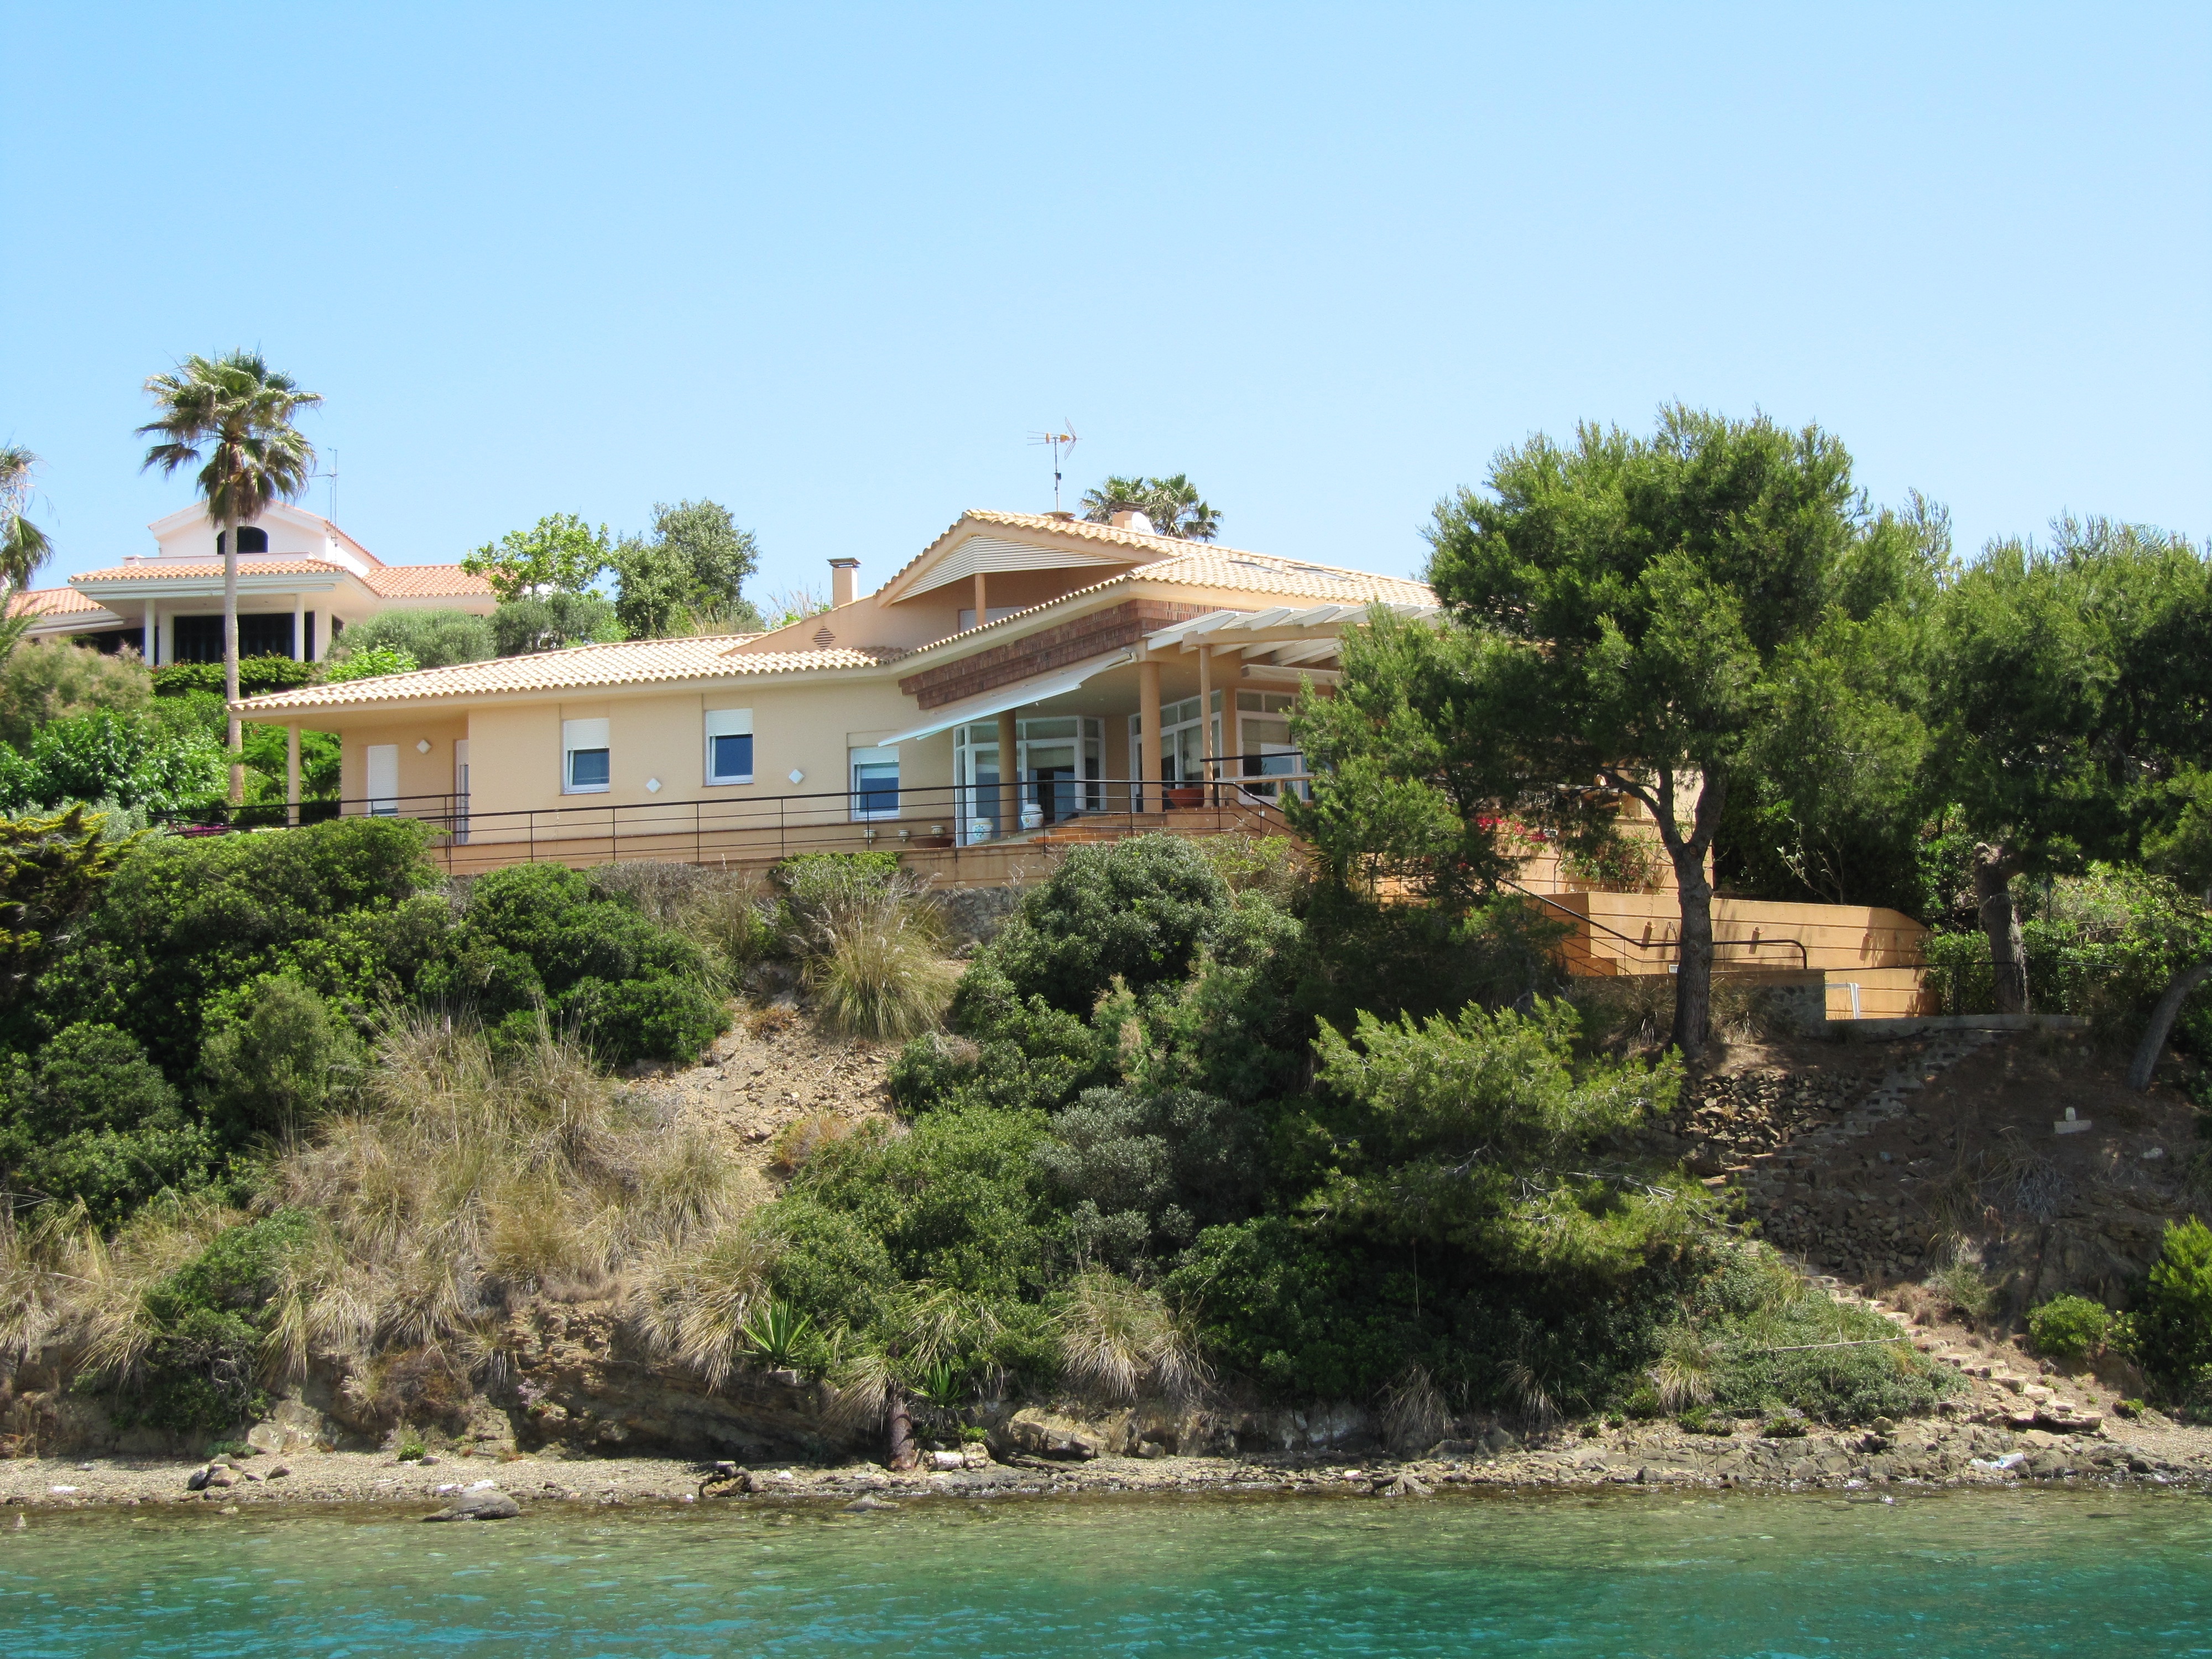
architecture, sky, villa, home, vacation, bay, property, blue, tourism, trees, resort, greece, estate